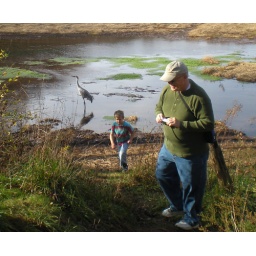
A rare sand hill crane near Mount Gretna, Pa. For some reason it seems to be completely tame.